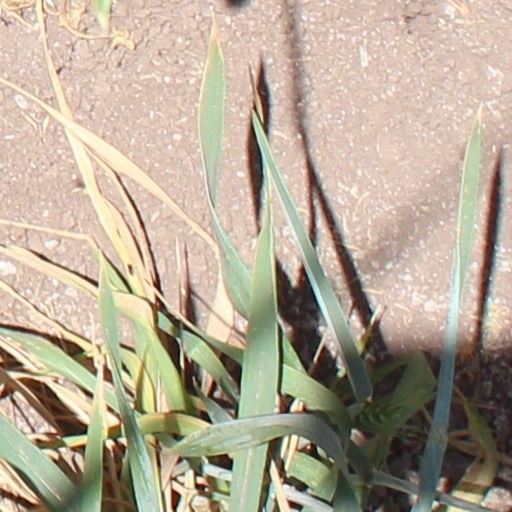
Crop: wheat